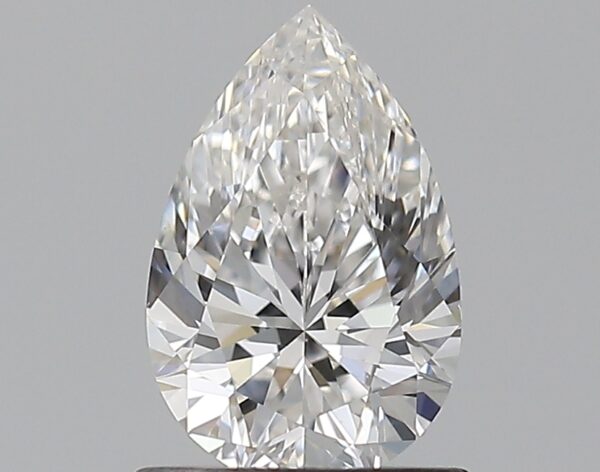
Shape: pear
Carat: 0.8
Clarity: VS1
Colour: F
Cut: EX
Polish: EX
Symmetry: VG
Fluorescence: M
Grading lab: GIA
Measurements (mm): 7.92 x 5.18 x 3.3